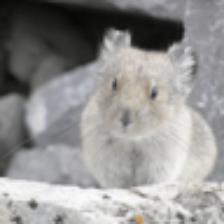
Label: NonHuman